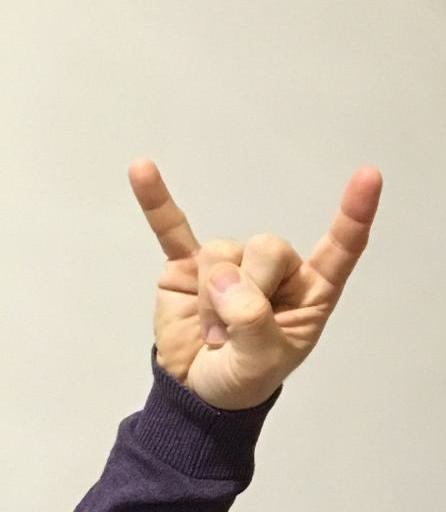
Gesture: rock